Williston Oilers

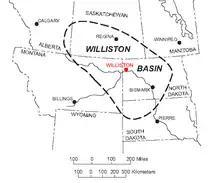
Map. Williston Basin. Williston, North Dakota Location

The Mandak League was a professional independent minor league that was not affiliated with the minor league baseball. The Mandak League member teams often paid players better than affiliated minor league teams. Some league players left minor league baseball and played for teams in the Mandak League. In the era, a player in the lower-level minor leagues earned approximately $150 per month, while Mandak League salaries in the era may have started at about $275 per month, with some players earning up to $900 per month. The league was also an integrated league, with many former negro leagues players on team rosters.